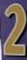
Number: 2